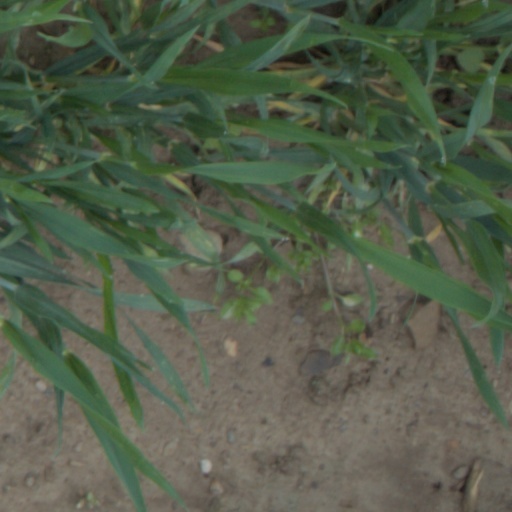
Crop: wheat